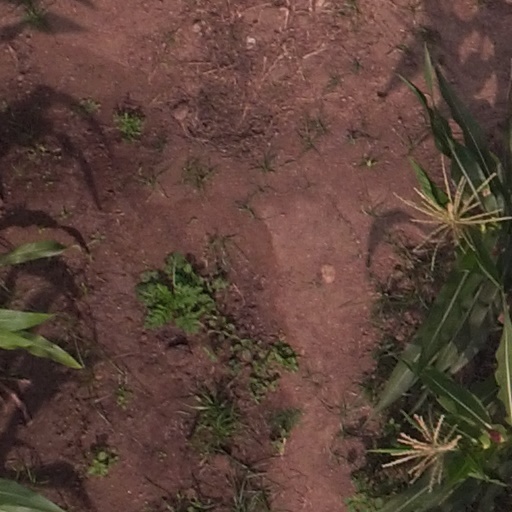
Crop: maize; corn